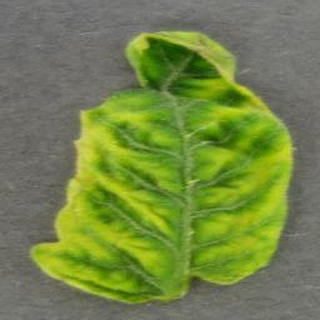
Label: tomato_yellow_leaf_curl_virus